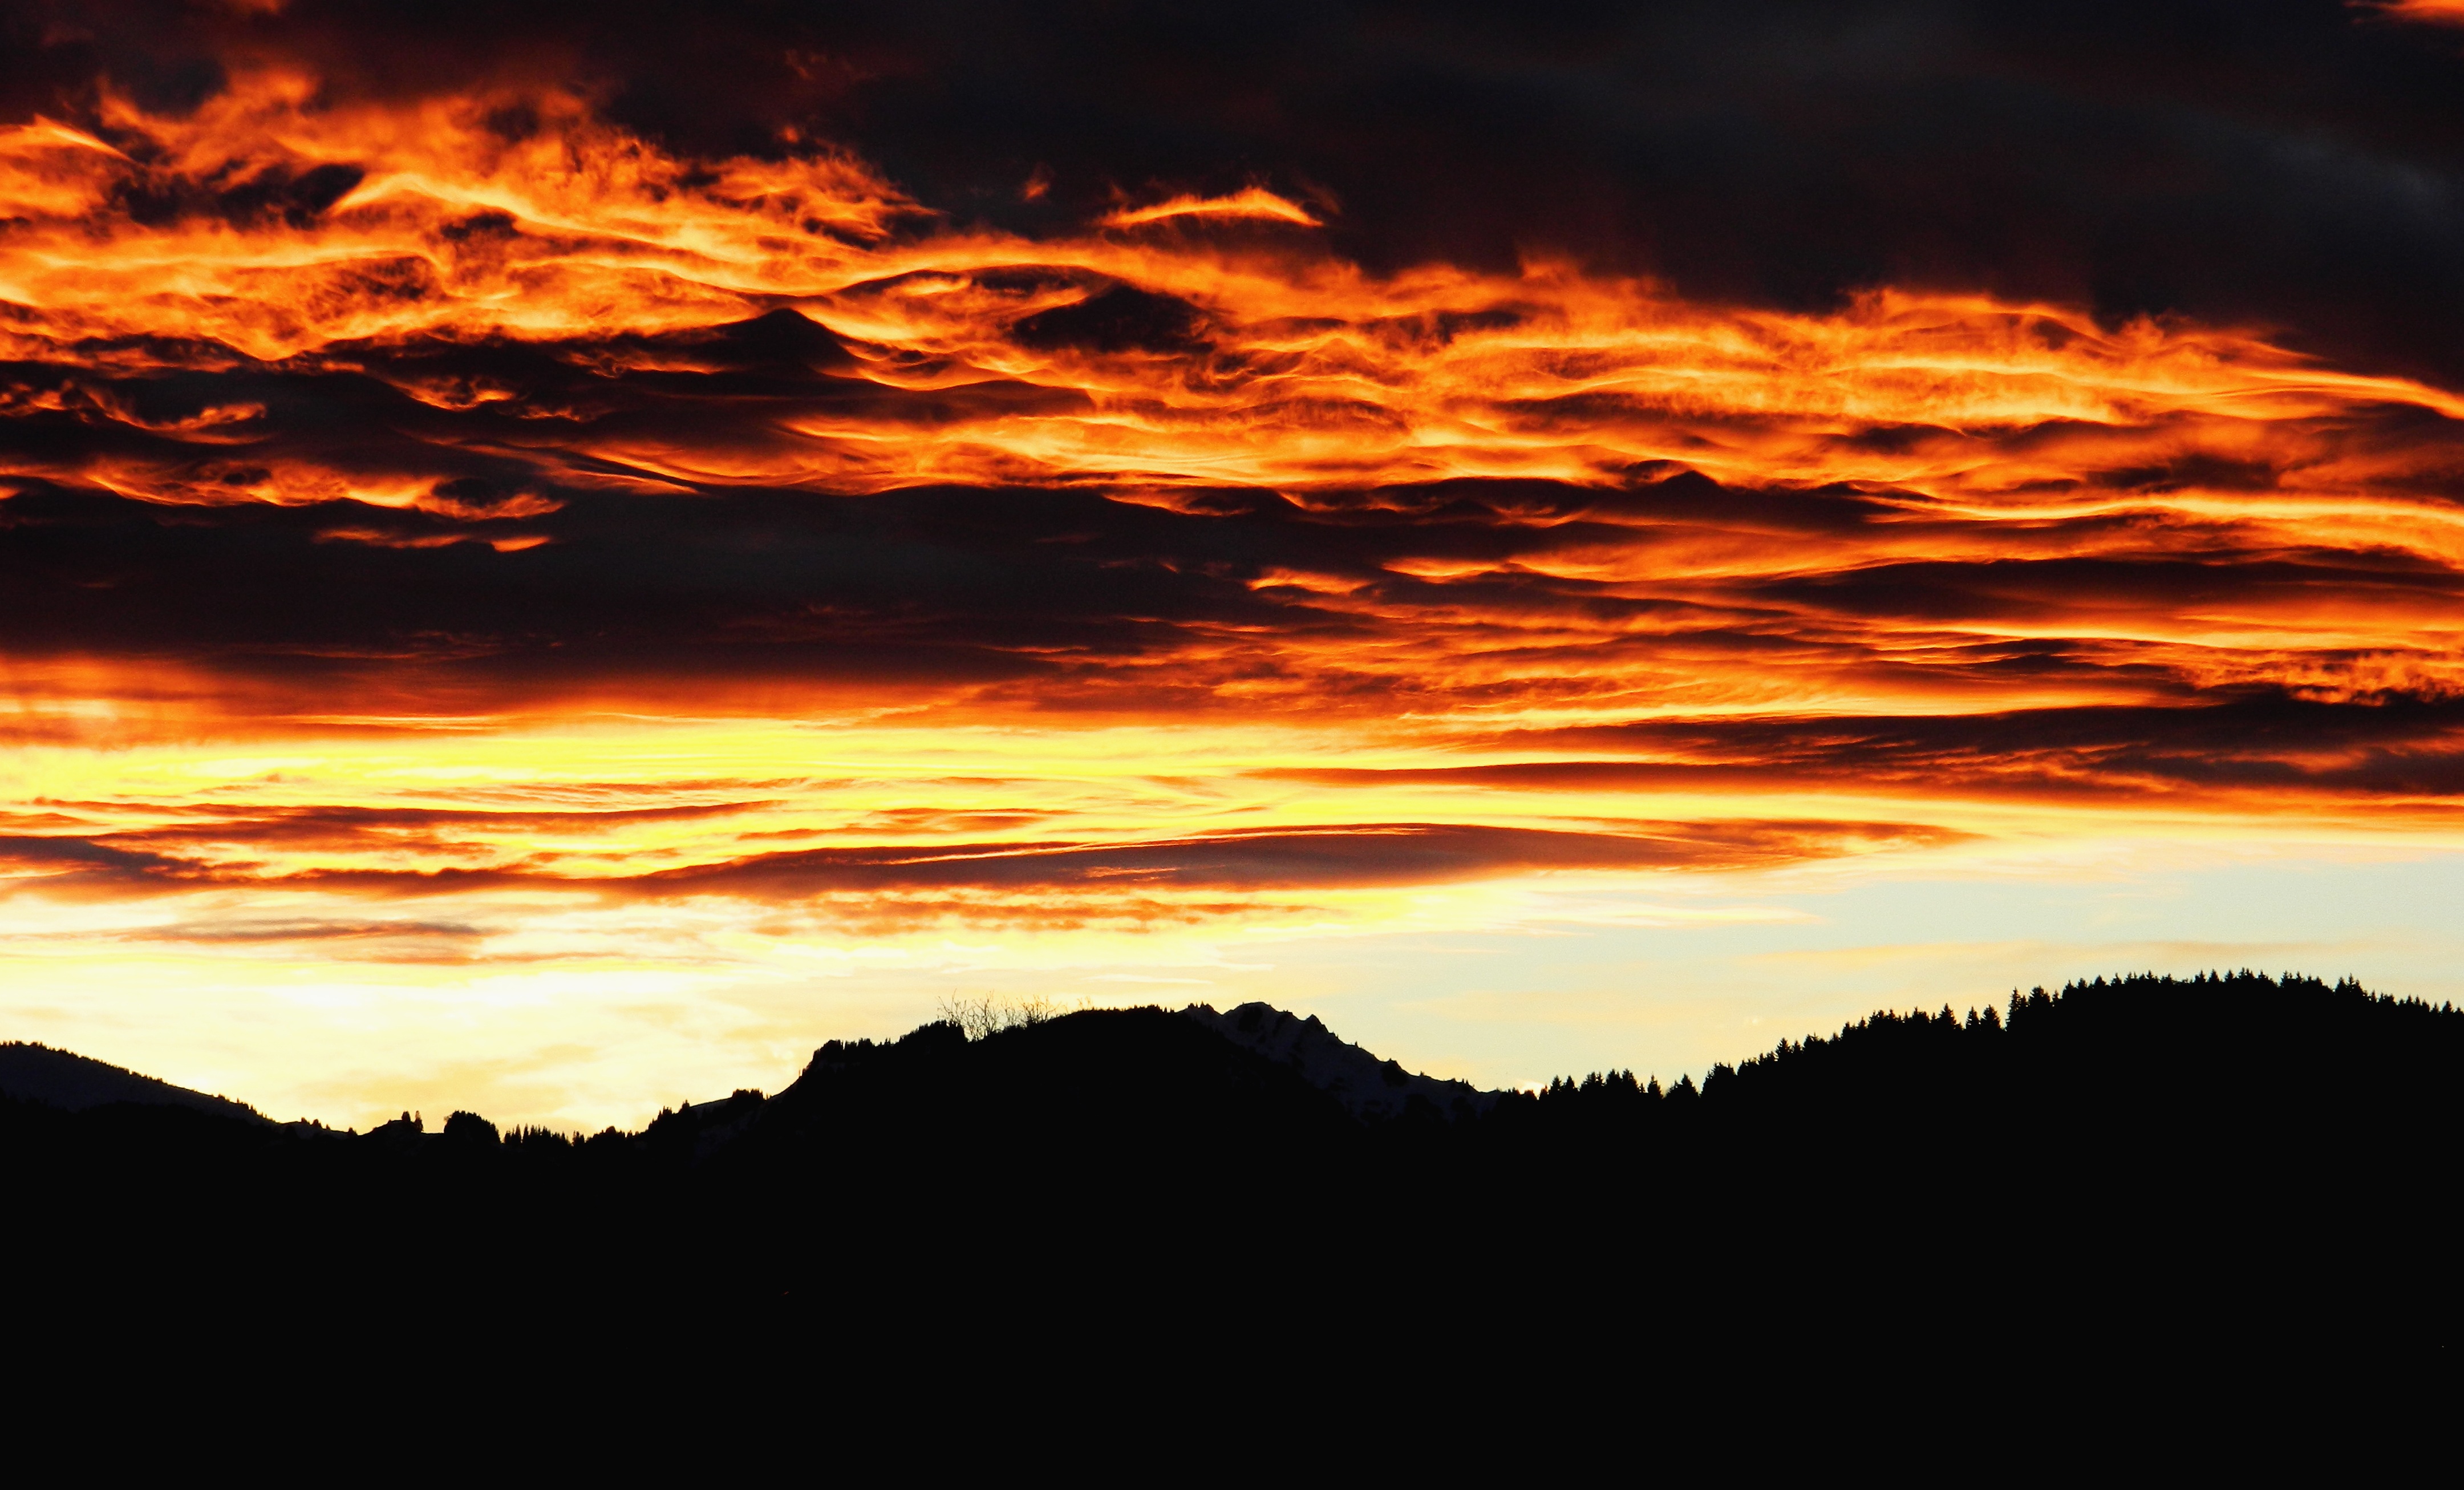
landscape, nature, horizon, cloud, sky, sun, sunrise, sunset, sunlight, morning, view, dawn, atmosphere, dusk, love, evening, orange, red, shadow, colorful, heat, clouds, mountains, mood, abendstimmung, afterglow, red sky at morning